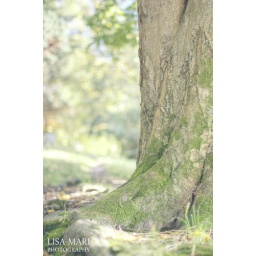
Couldn't bear sitting inside reading all day, so I took a walk in this fantastic weather we're having!